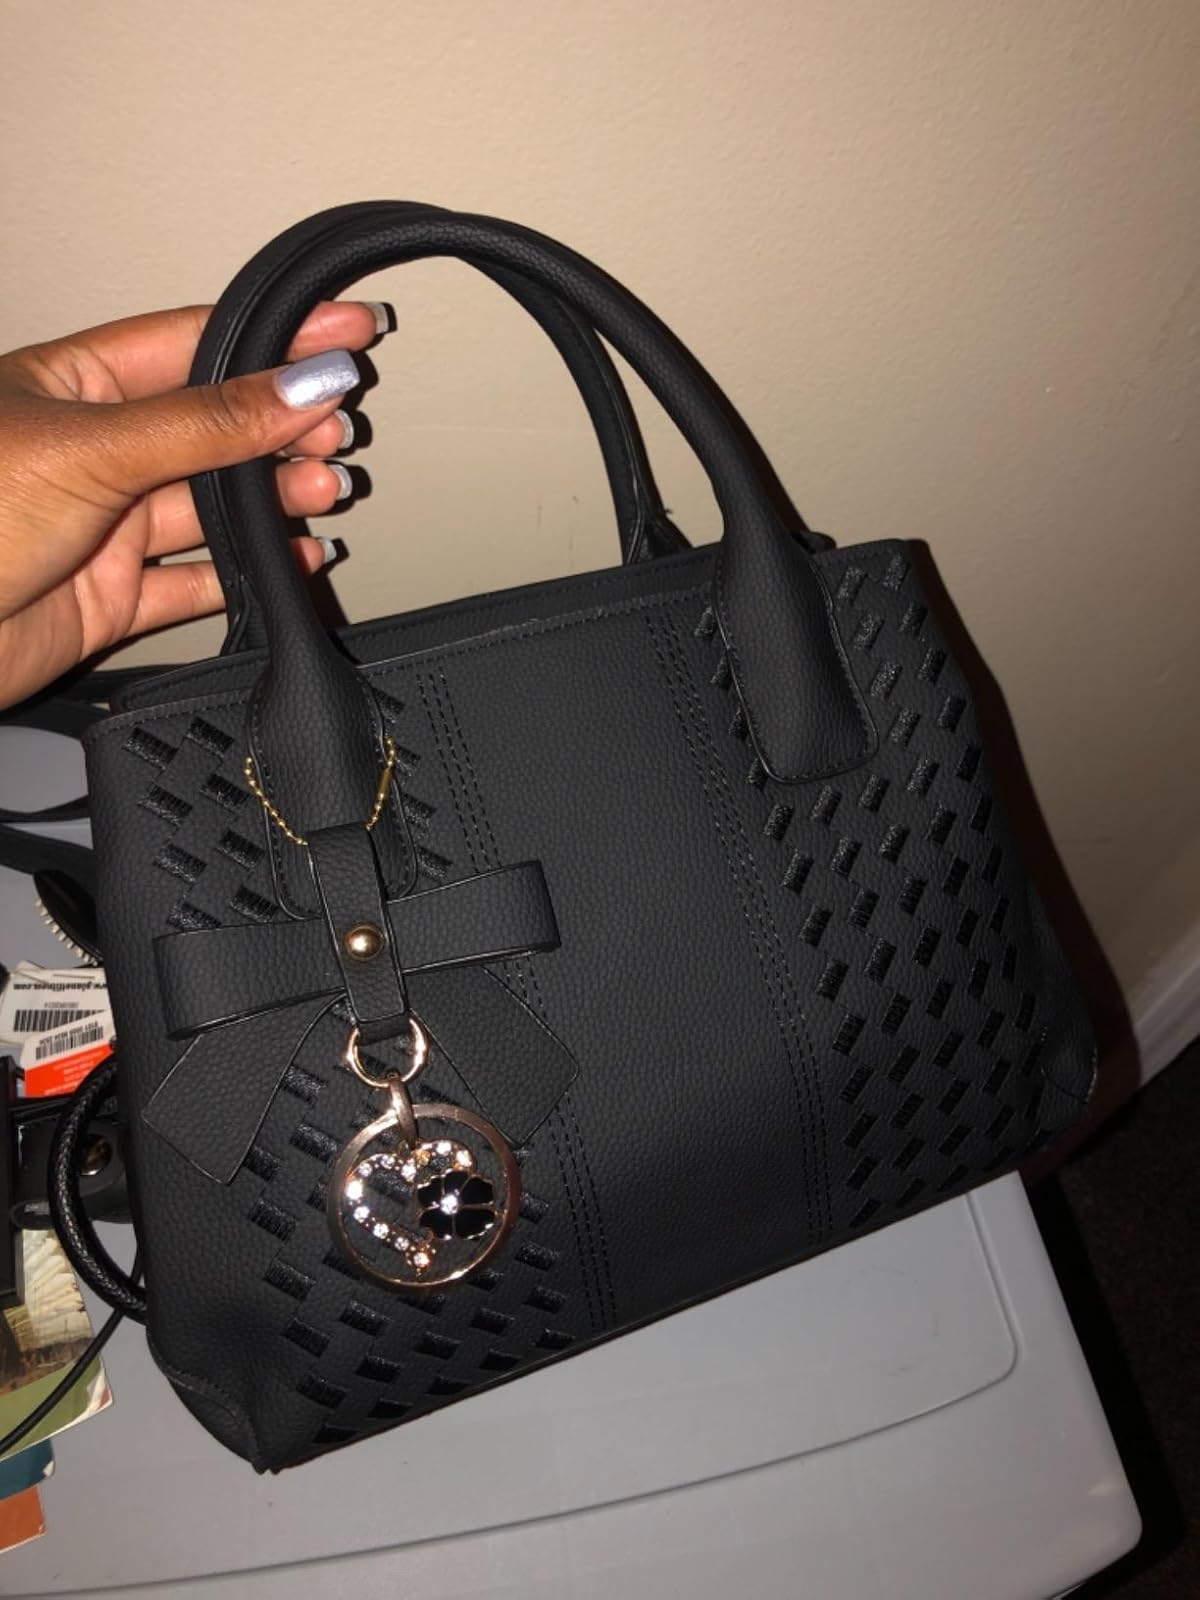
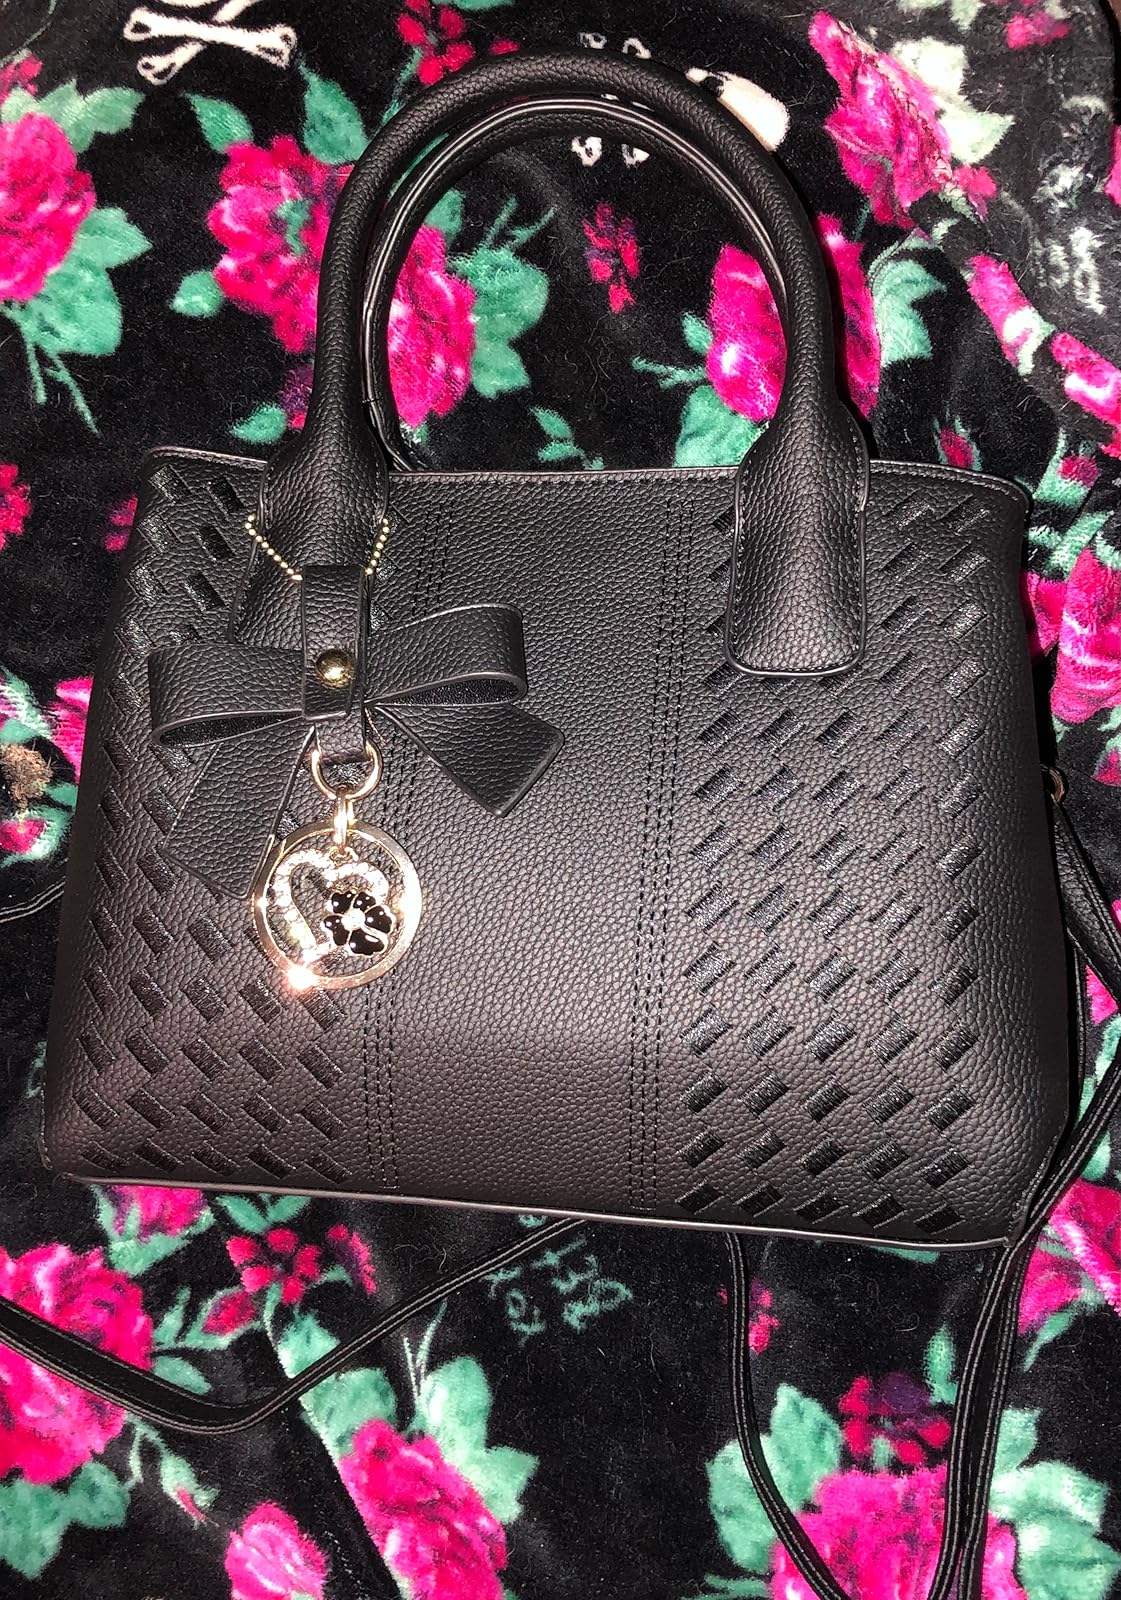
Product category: accessories_handbag
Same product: yes